East Riding Royal Garrison Artillery

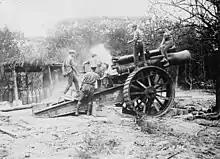
An 8-inch Howitzer in action, September 1916.

With the creation of the Territorial Force by the Haldane Reforms in 1908, the RGA Volunteers were extensively reorganised. In the original plans, the 2nd East Riding RGA would have become the 3rd Northumbrian Brigade in the Royal Field Artillery (RFA). However, these plans were revised in 1910, so that the Hull-based RGA formed two field batteries and an ammunition column in the 2nd Northumbrian Brigade, RFA, and a separate East Riding RGA (ERRGA) with four companies of coast defence artillery.